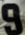
Number: 9